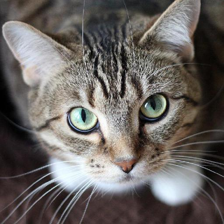
Label: animals